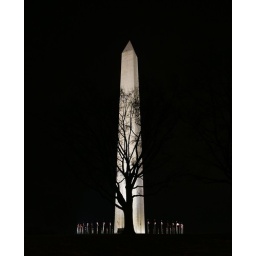
Washington Monument shot through a bare tree in the foreground